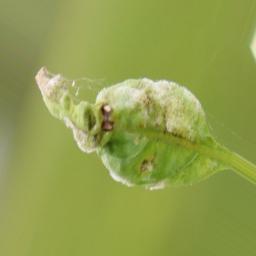
Label: powdery mildew